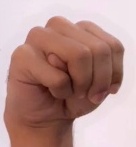
ASL sign: M